Traditionalism (Spain)

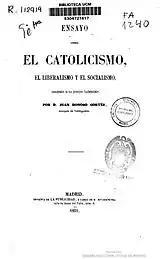

At a first glance the name of the Francoist state party – Falange Española Tradicionalista – might suggest that Traditionalism was firmly mounted within the Francoist theory of politics. Indeed, there is almost unanimous agreement that Traditionalism has heavily contributed to the Francoist political doctrine – this is, provided scholars agree there was such. Some conclude that once the regime emerged from its national-syndicalist phase of the early 1940s, it was perhaps closer to Traditionalist blueprint than to any other theoretical political concept. Others limit the case to the 1944–1957 period only, after de-emphasizing of falangism and before embarking on a technocratic course. Former Acción Española theorists are credited for infusing Traditionalist spirit, based on its pre-war nacionalcatolicismo version, into the country institutional shape, and for the 1958-adopted auto-definition of Francoist Spain as Monarquía Tradícional, Católica, Social y Representativa. Key common features, apart from negative points of reference like democracy, plutocracy, Socialism, Communism, Liberalism, parliamentarism, freemasonry and so-called European values, would be: organic vision of society, culture subjected to Catholic church, corporative political representation and focus on Hispanic tradition.